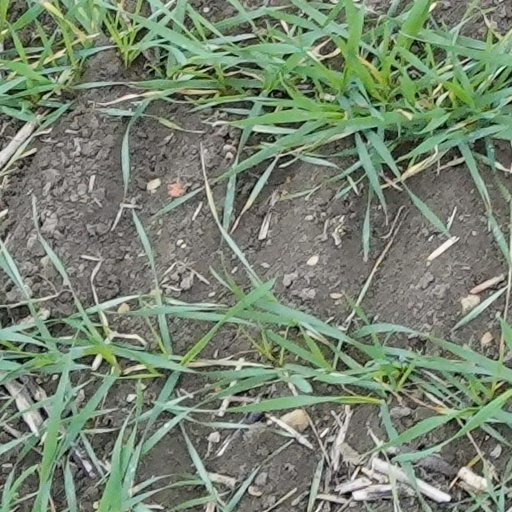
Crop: wheat